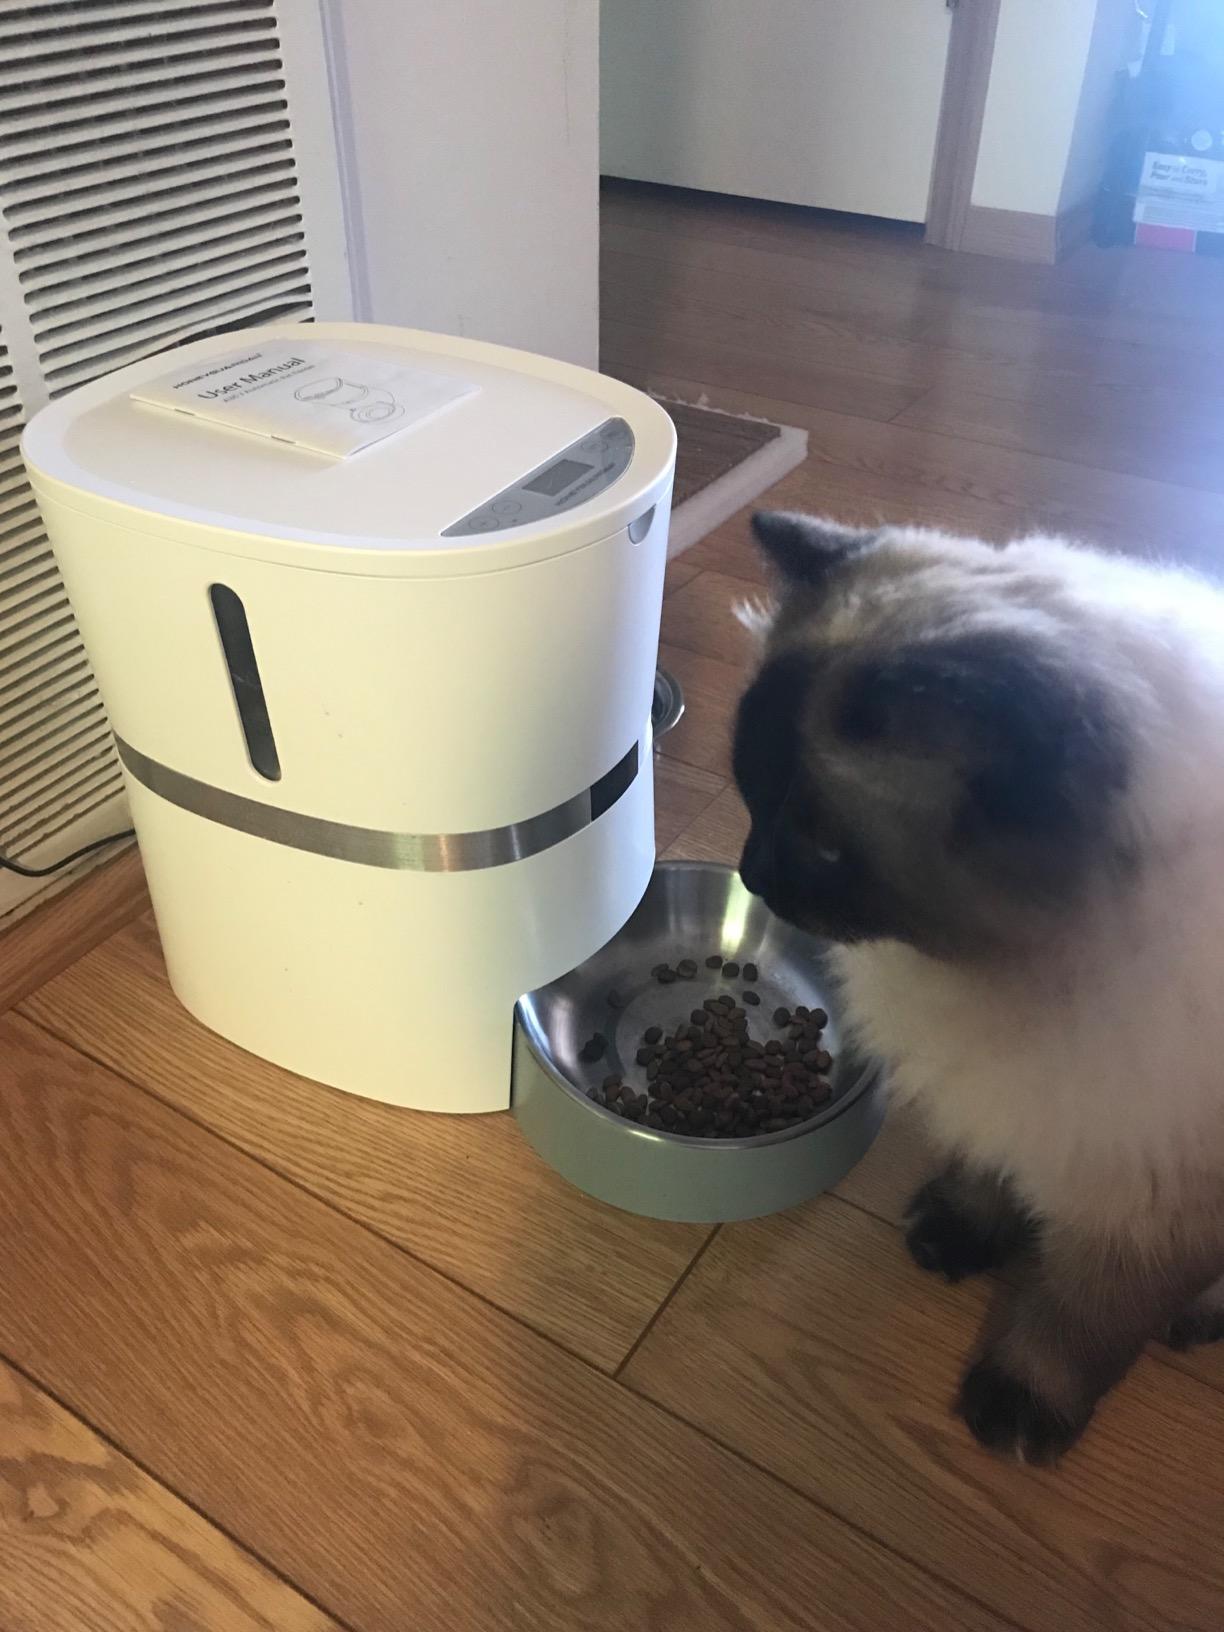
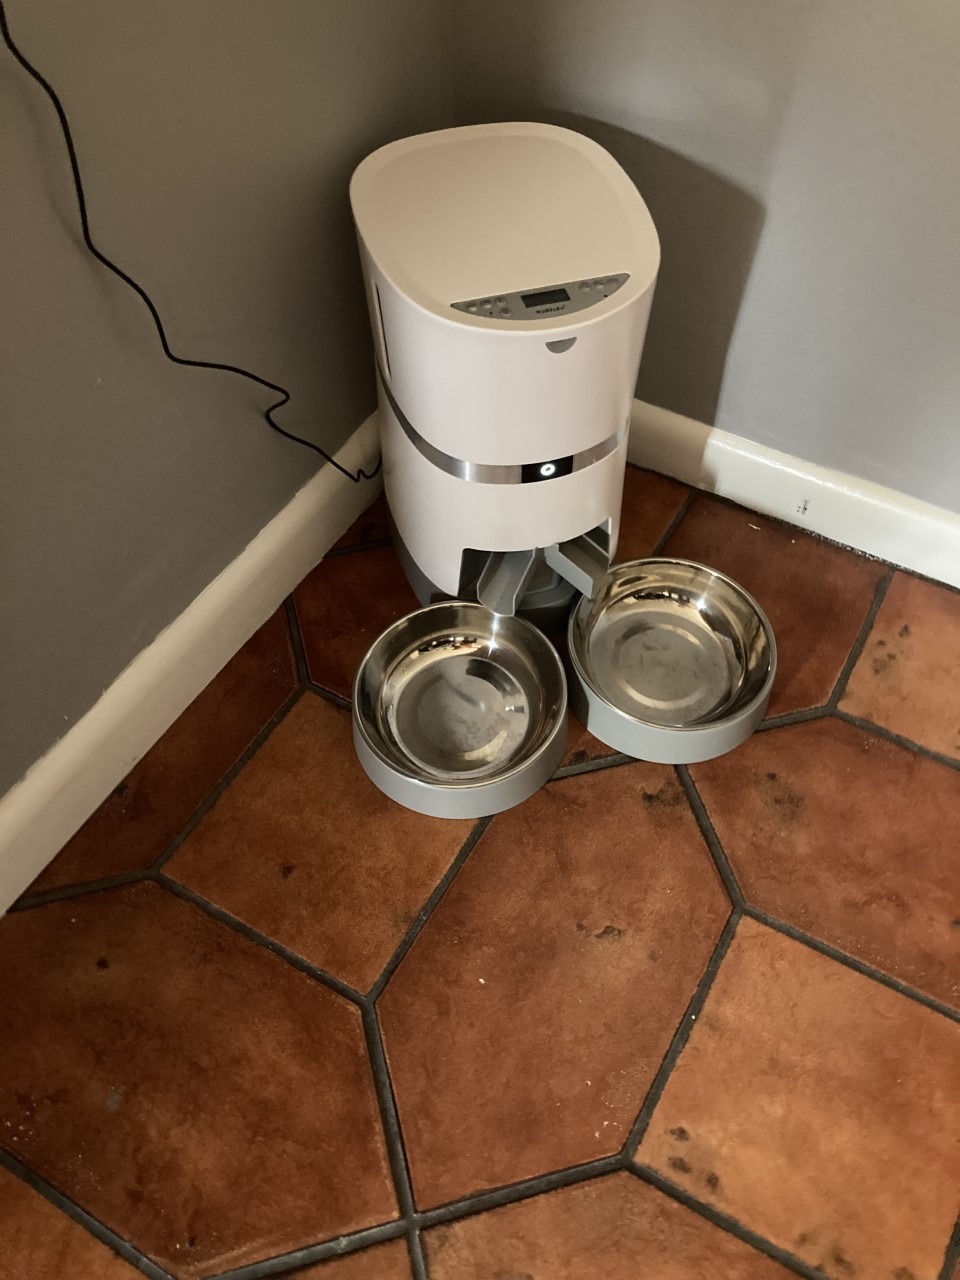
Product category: items_feeder
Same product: no